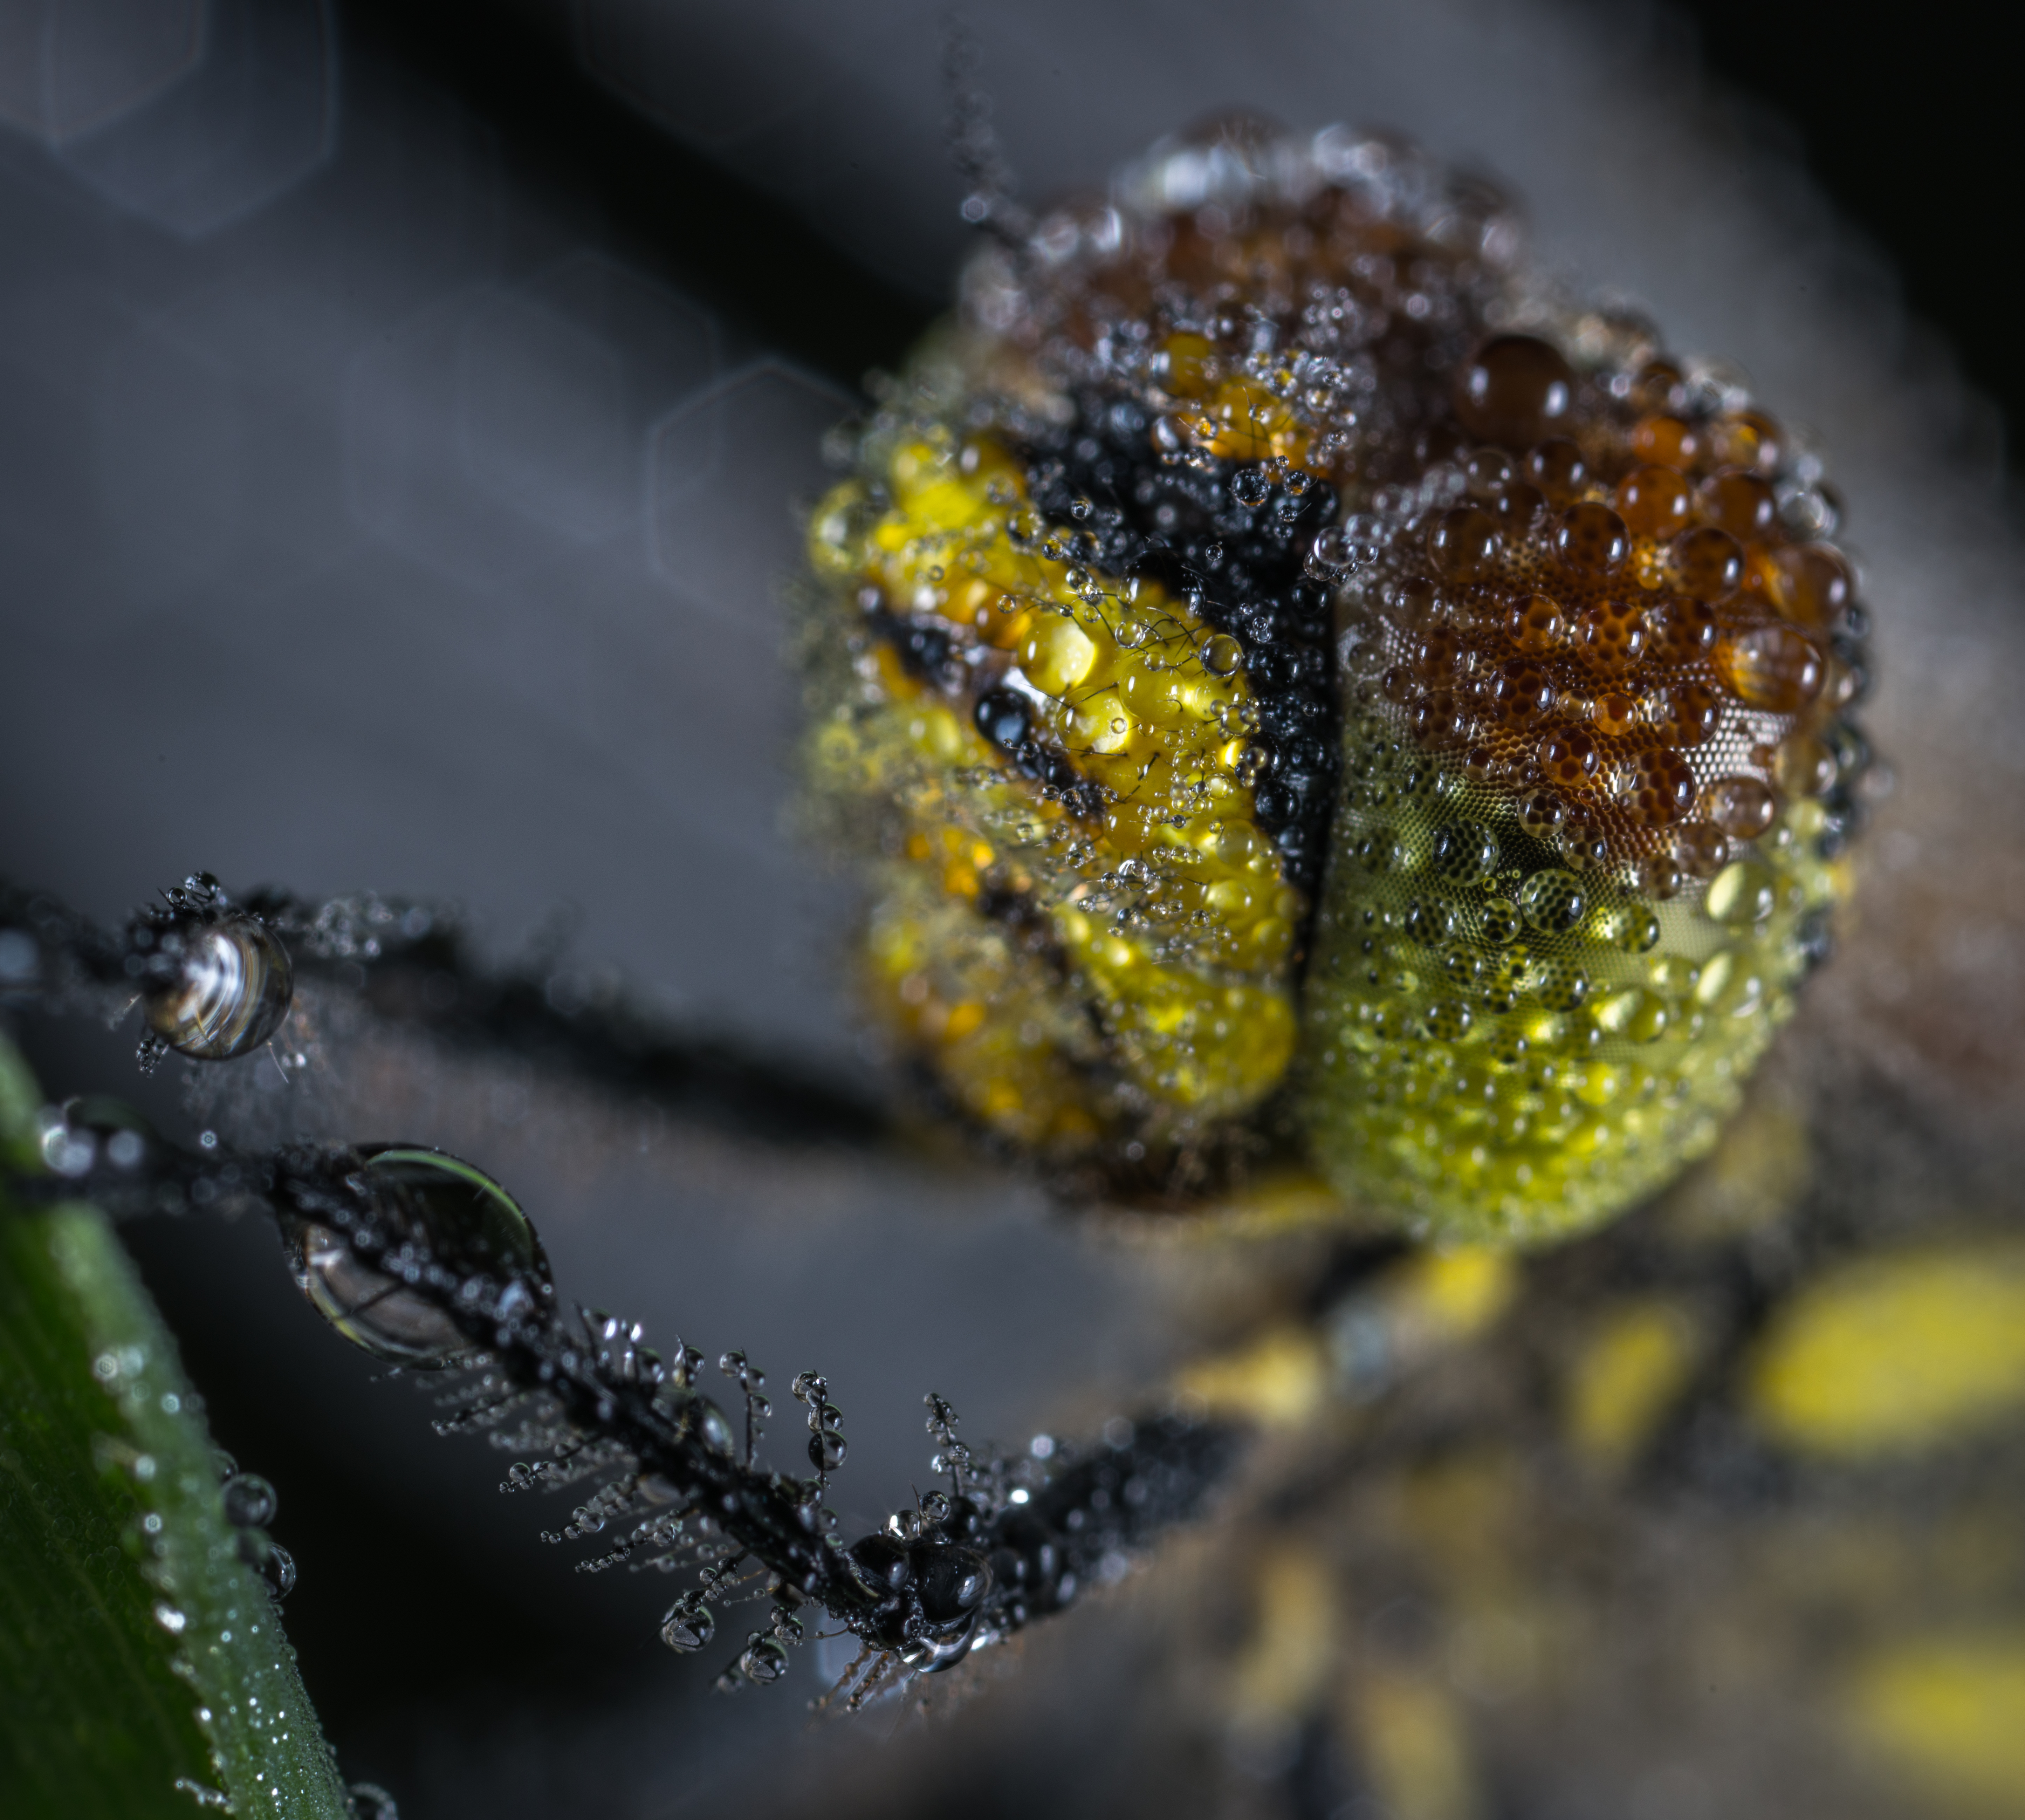
dragonfly, insect, macro, portrait, water, macro photography, dew, moisture, close up, drop, organism, invertebrate, membrane winged insect